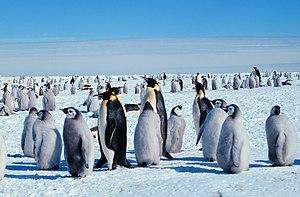
Le cap Crozier est le point le plus à l'est de l'île de Ross, dans l'Antarctique.
Le Manchot empereur, oiseau endémique de l'Antarctique, est le plus grand et le plus lourd de tous les manchots. Le mâle et la femelle ont un plumage similaire et sont de même taille, atteignant jusqu'à 122 cm de hauteur pour une masse qui varie entre 20 et 40 kg. Le dos et la tête sont noirs et le ventre blanc, le haut de la poitrine jaune clair ; deux marques jaune vif au niveau des oreilles sont très visibles. Comme les autres manchots, il est incapable de voler. Ses ailes raides et aplaties et son corps profilé sont particulièrement adaptés à l'habitat marin.